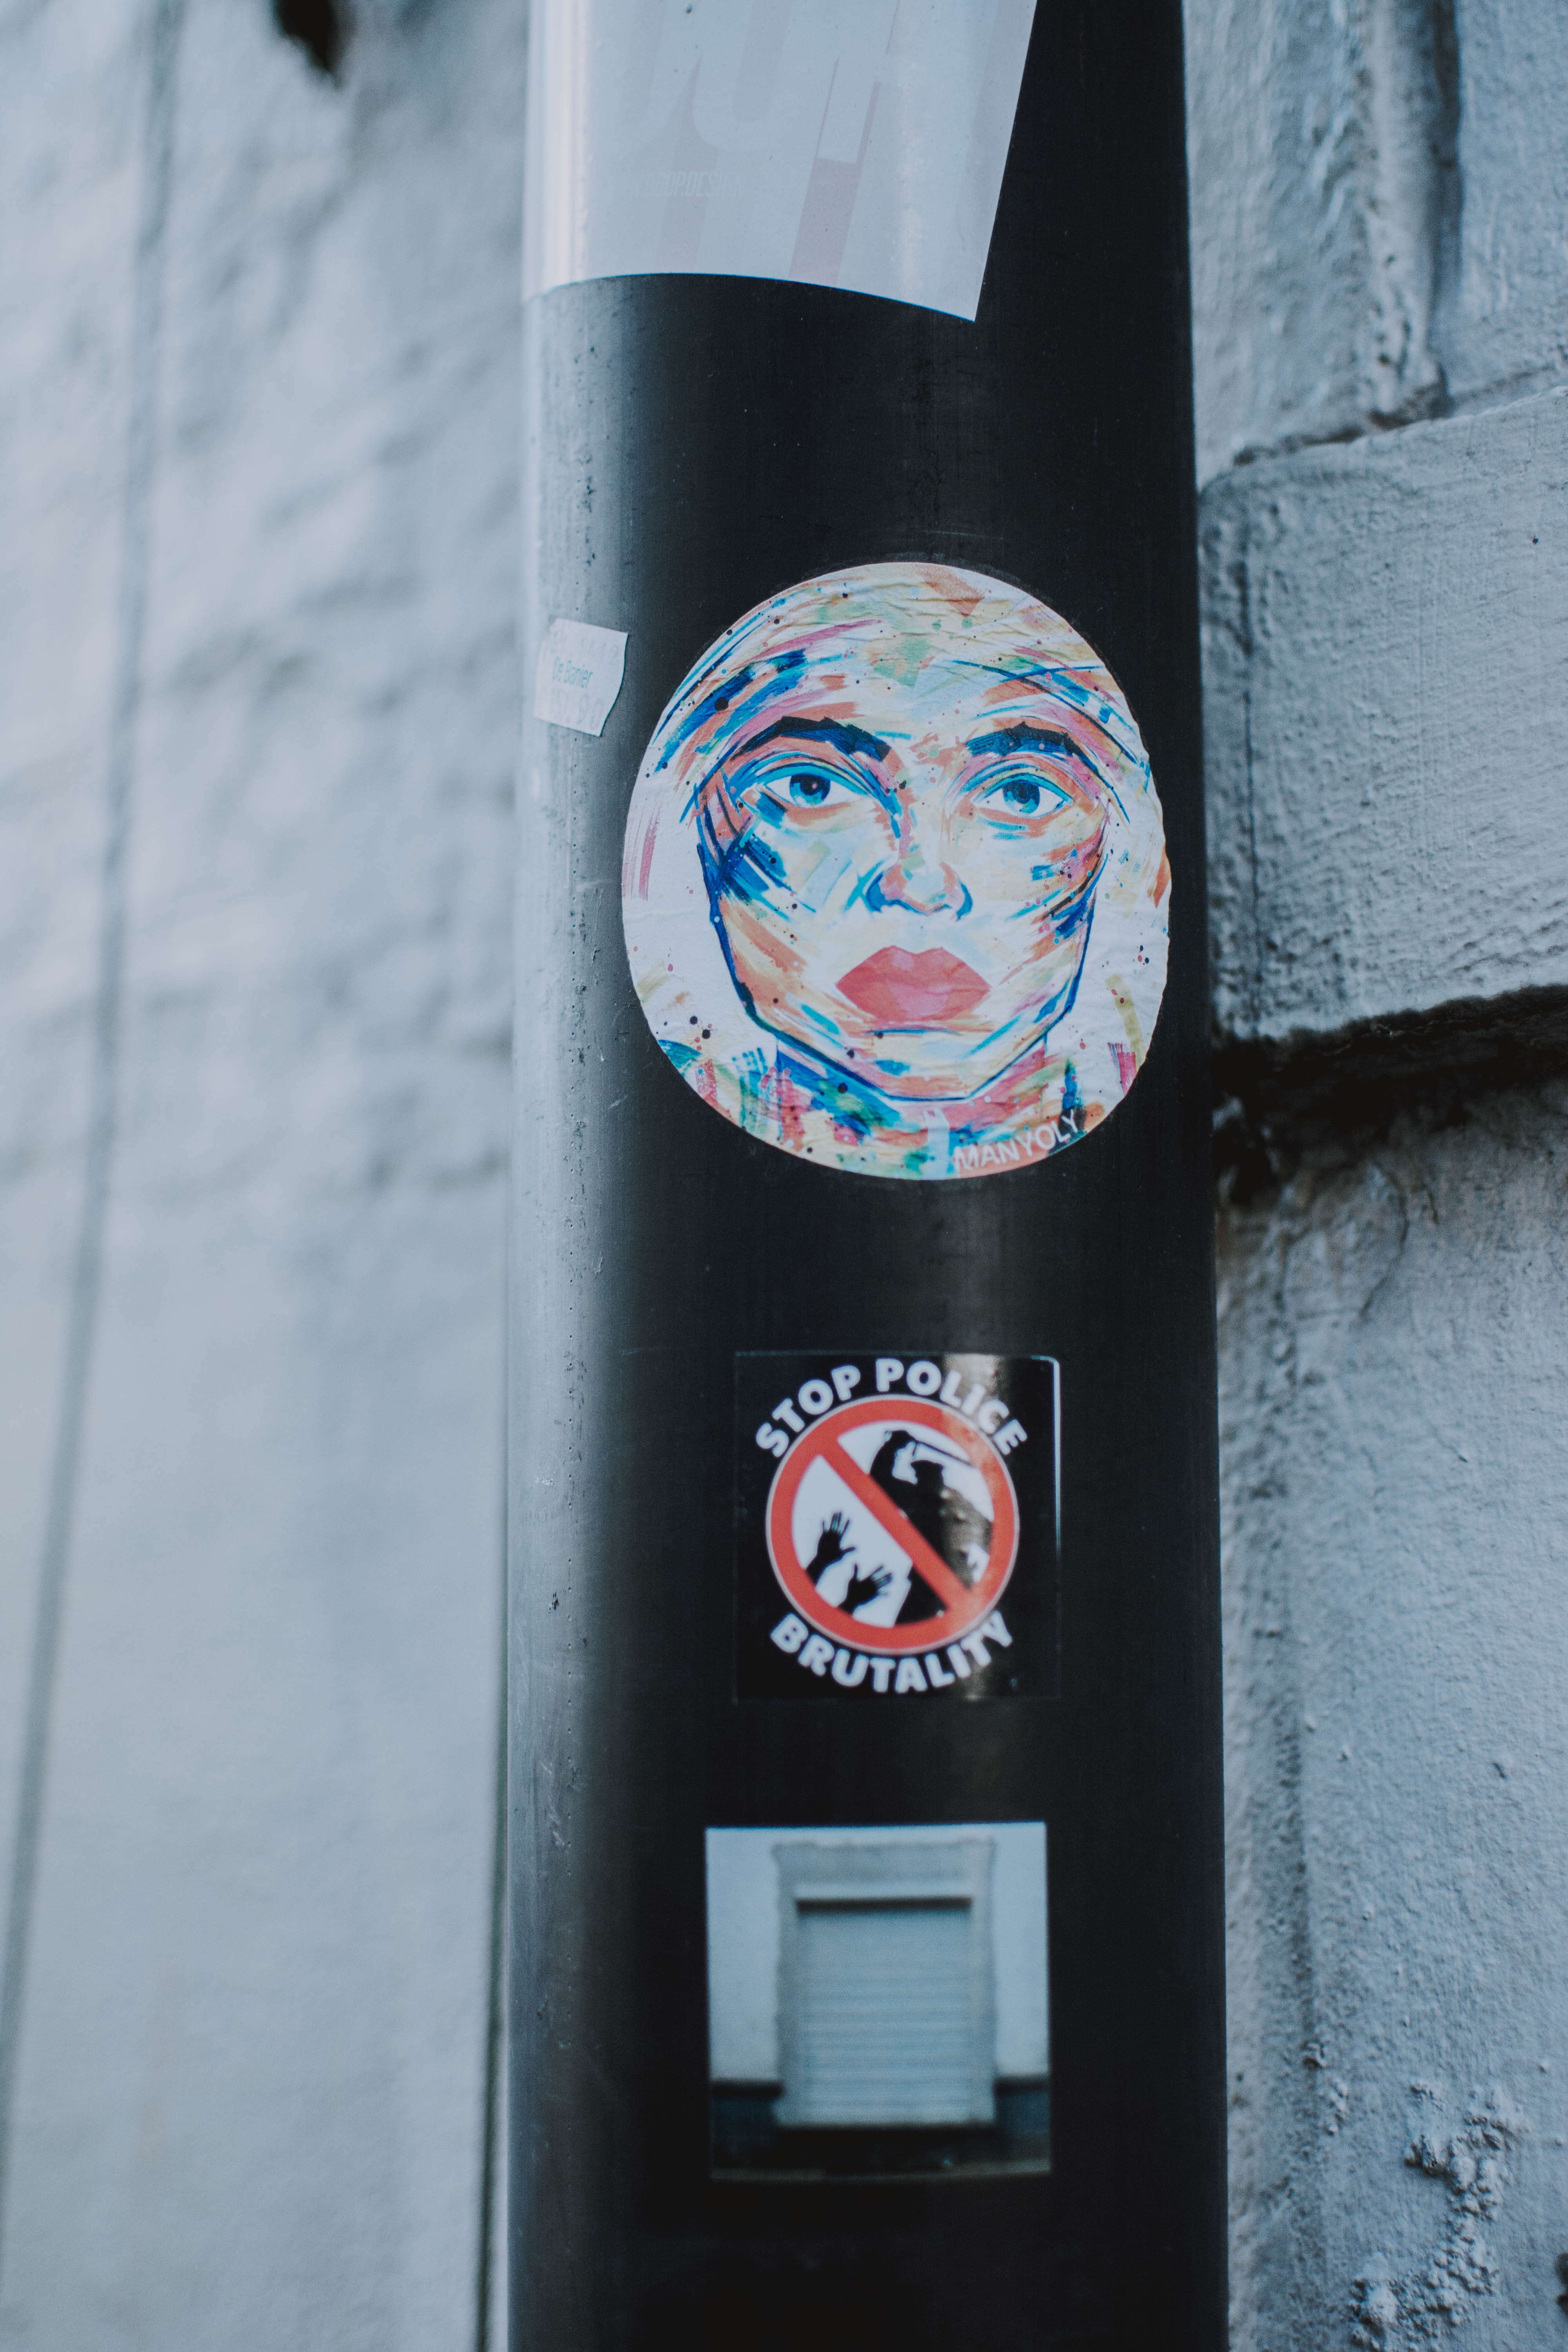
street art, art, wall, sticker, label, graffiti, visual arts